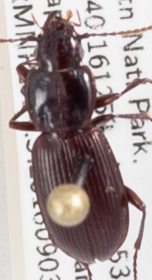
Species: Pterostichus restrictus
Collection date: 2018-09-03
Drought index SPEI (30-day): -1.34
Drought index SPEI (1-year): -1.45
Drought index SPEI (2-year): -0.62